Ricardo Lemvo

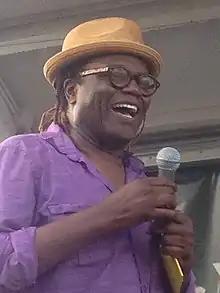
Ricardo Lemvo, performing in Manhattan Beach, California, July 2018

Ricardo Lemvo (born September 3, 1957) is a Congolese singer of Angolan descent who lives in Los Angeles, California. His music is a blend of African soukous, kizomba, samba and Cuban salsa.